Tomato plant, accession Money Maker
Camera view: tilt-top (135 deg); turntable rotation: 300 degrees
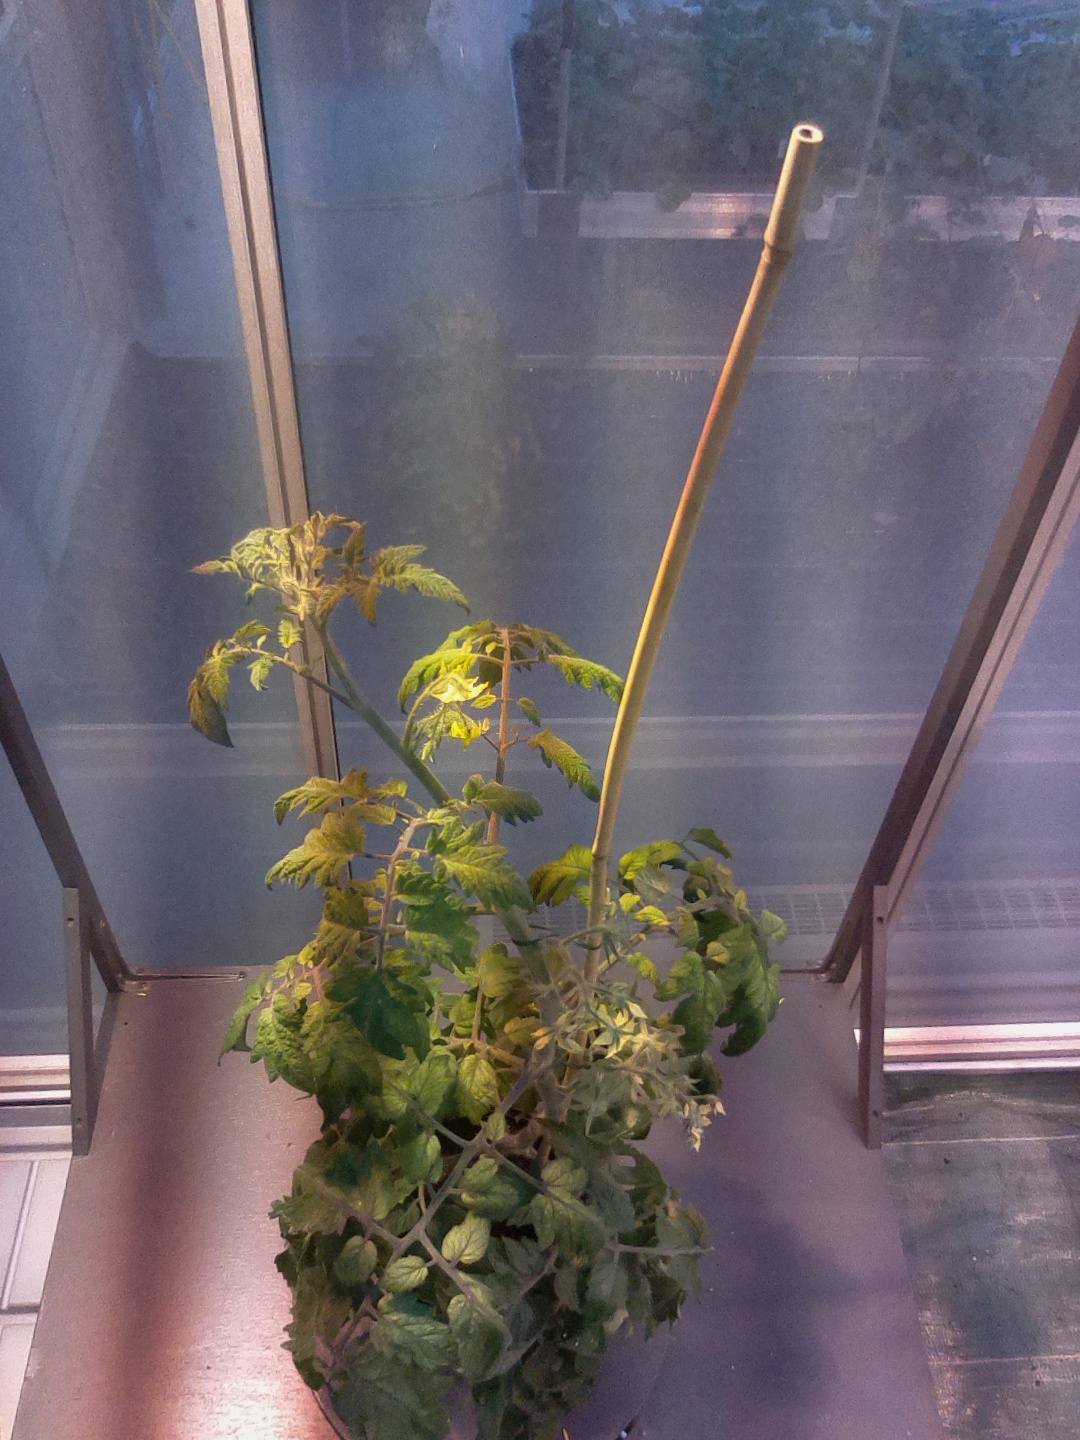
BBCH growth stage 71: 10%-20% of final fruit size